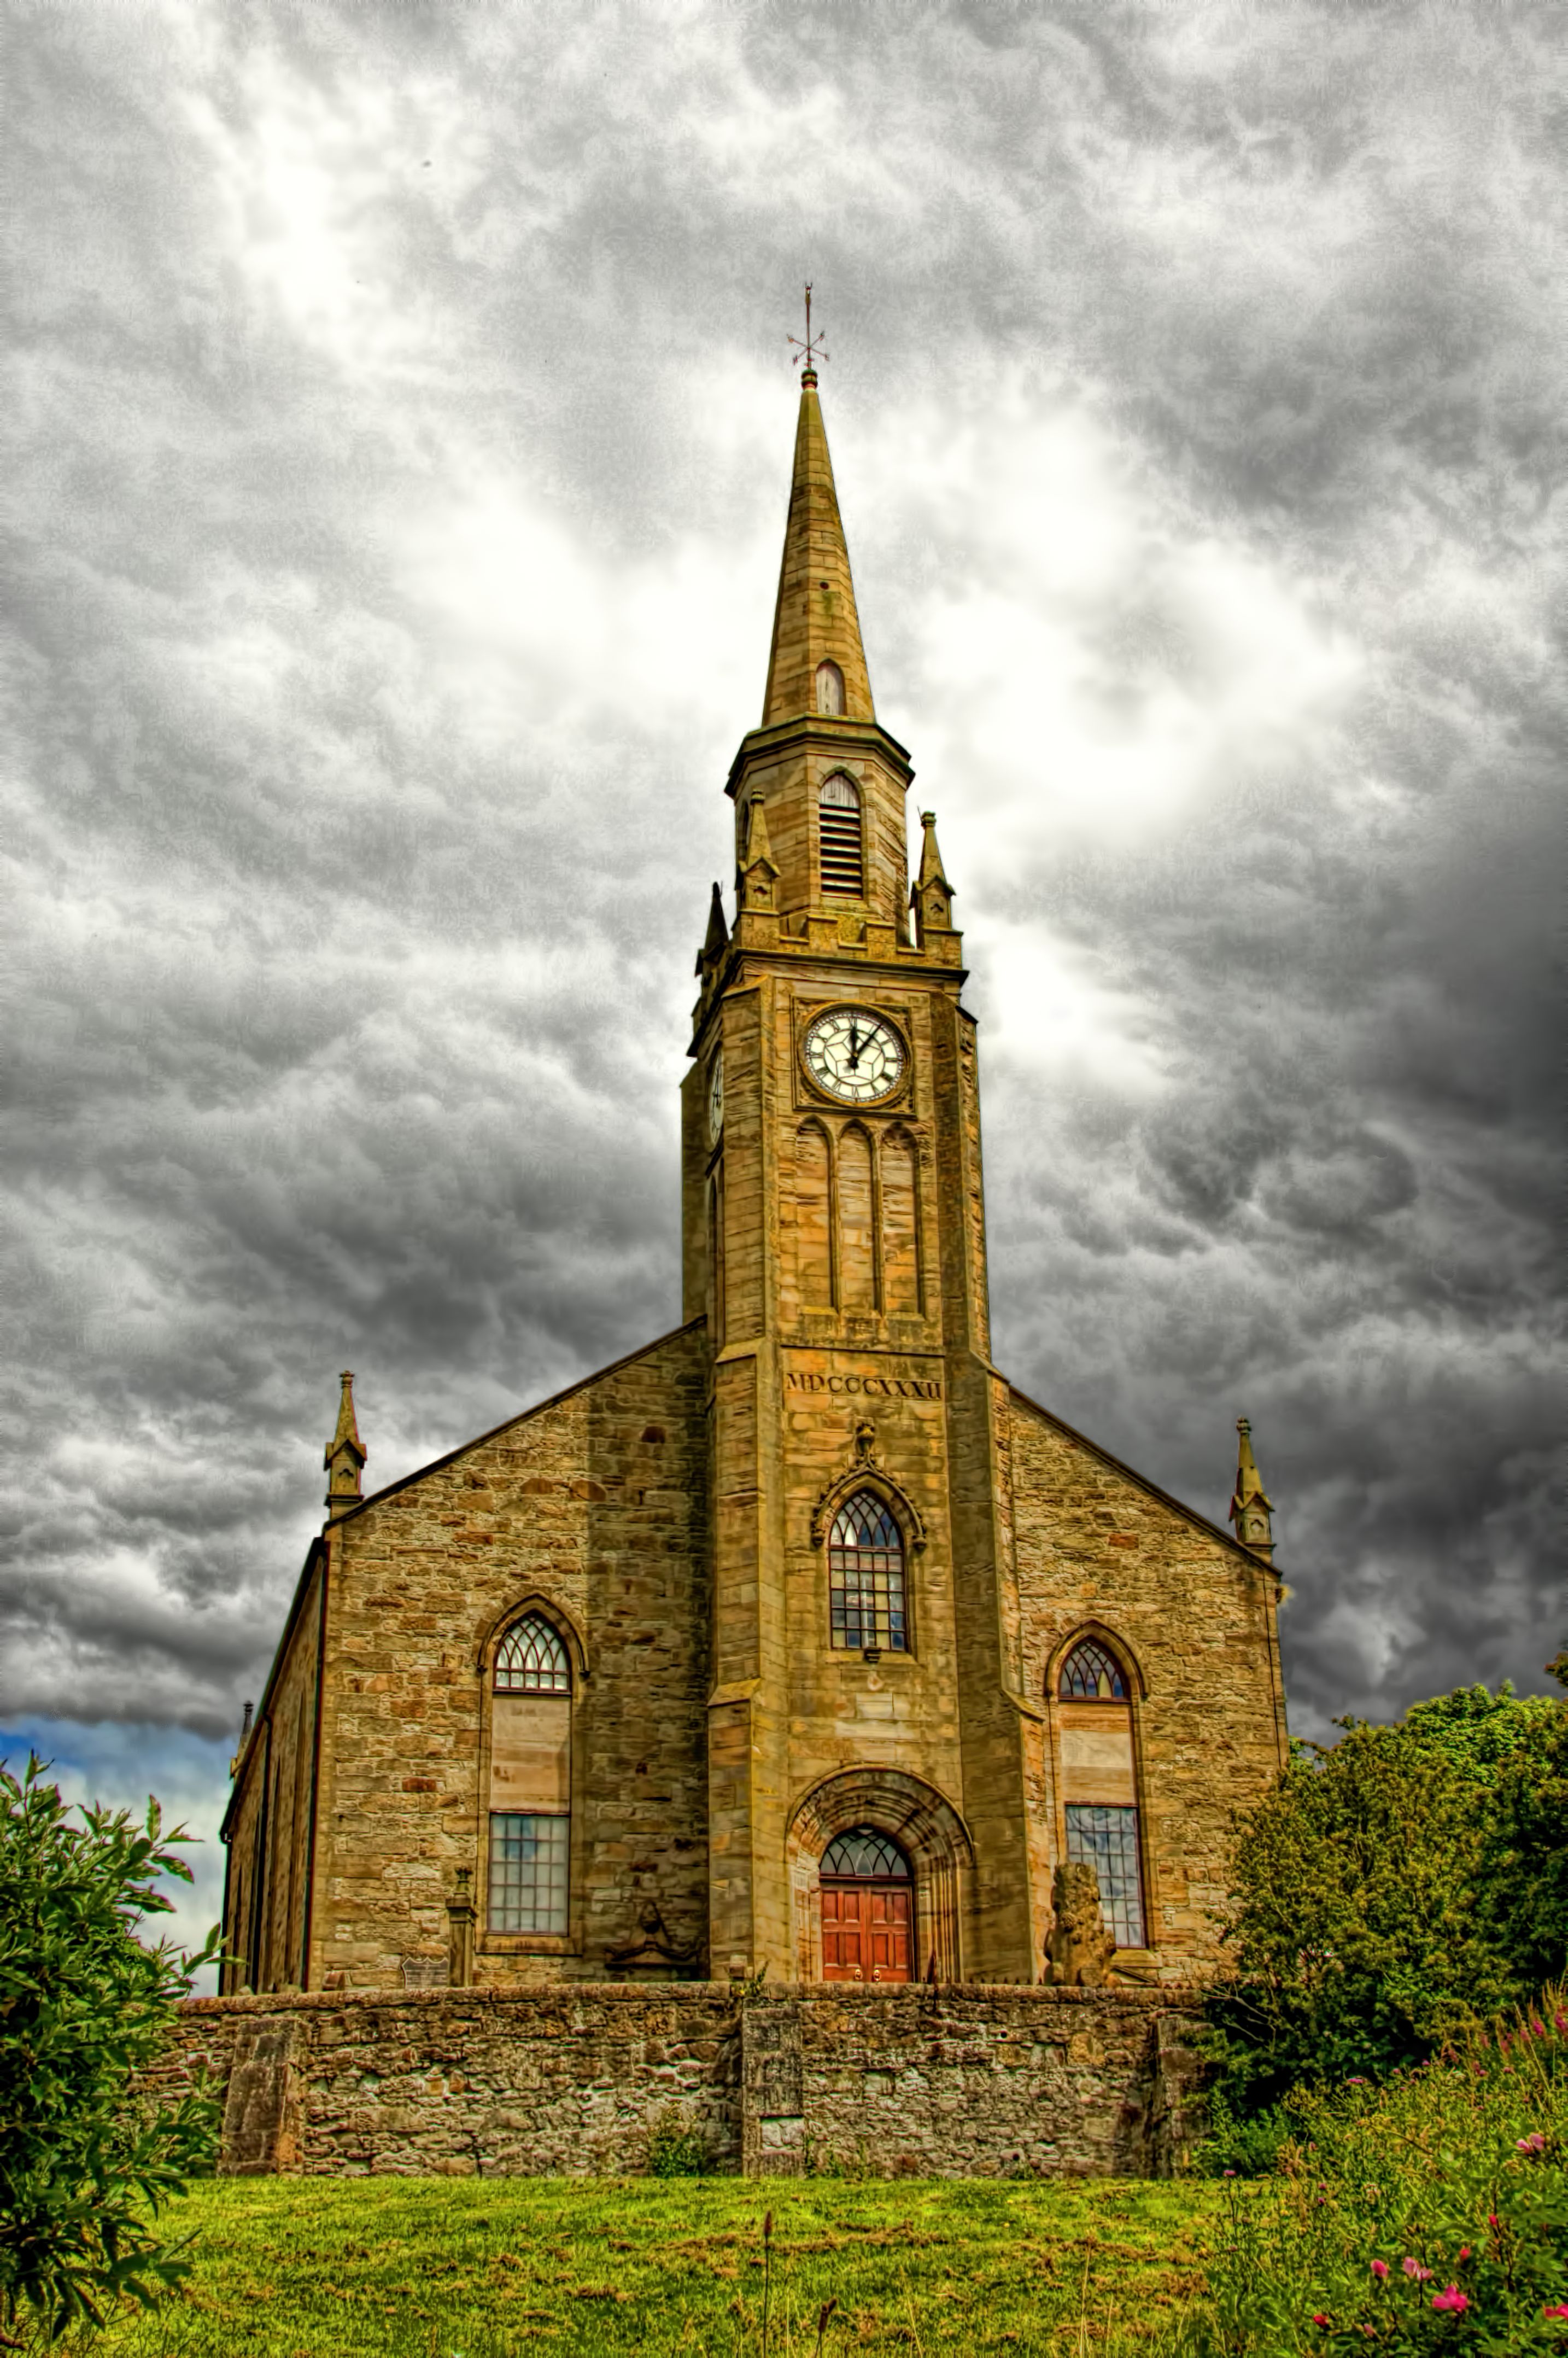
building, tower, church, chapel, place of worship, spire, steeple, monastery, rural area